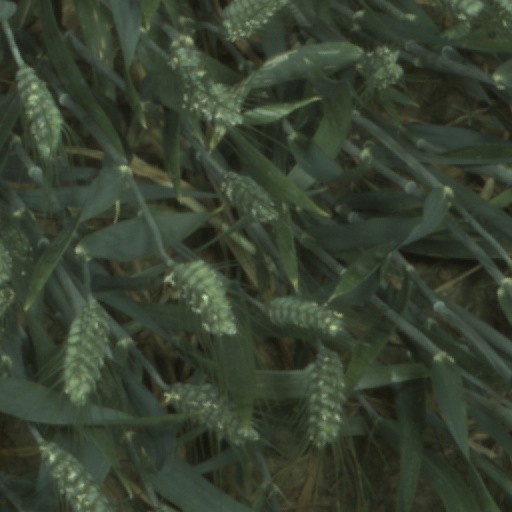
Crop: wheat